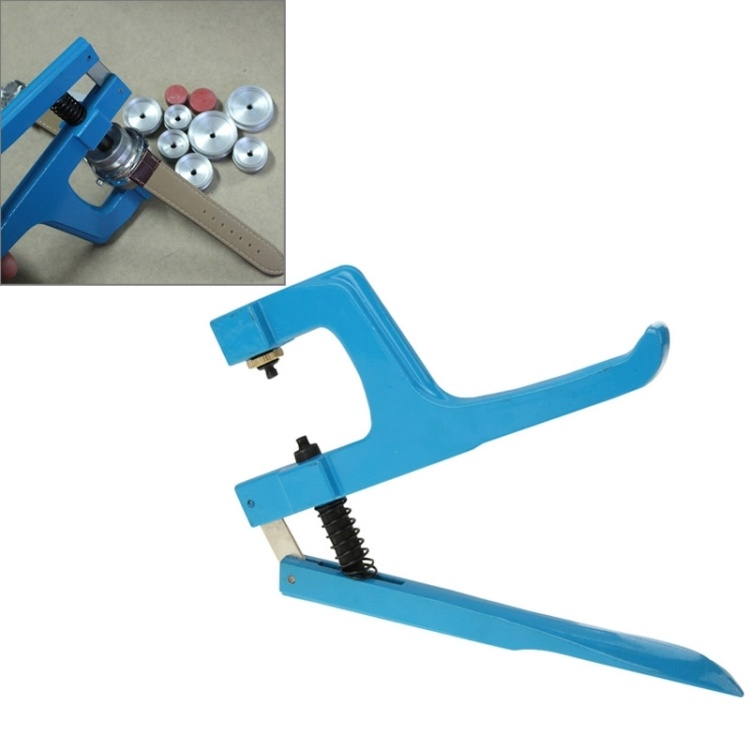
軋膠蓋鉗
關於產品 b> 1.要安裝擋板環，摩擦插入礦物晶體或更換電池。 2.彈簧鉸鏈傾斜到所需的觸點，並在表背上均勻施加壓力。 3.所有金屬模具都經過拋光處理，以免刮傷。 4.優質金屬，堅固耐用。 5.必須有製表師。 6.非常適合更換手錶的電池，錶帶和小修。 7.非常適合在調整大小或修理工作後關閉後蓋。 8.正面朝下的配置意味著維修人員可以看到機箱蓋已關閉。 9.隨附11套模具。 -尺寸：15、18、19、21、23、25、27、29、31、33、35毫米（直徑）。 規格與包裝: 包裹重量 單個產品重量 0.40kgs / 0.89lb 單個產品尺寸 18.5cm * 11.7cm * 2.5cm / 7.28inch * 4.61inch * 0.98inch 装箱数量 20 整箱重量 9.00kgs / 19.84lb 整箱尺寸 30cm * 25cm * 20cm / 11.81inch * 9.84inch * 7.87inch 集裝箱 20GP: 1777 箱 * 20 個 = 35540 個 40HQ: 4126 箱 * 20 個 = 82520 個
Brand: HKexpressMart.com
Category: Hardware > Tools > Wire & Cable Hand Tools > Crimping Tools